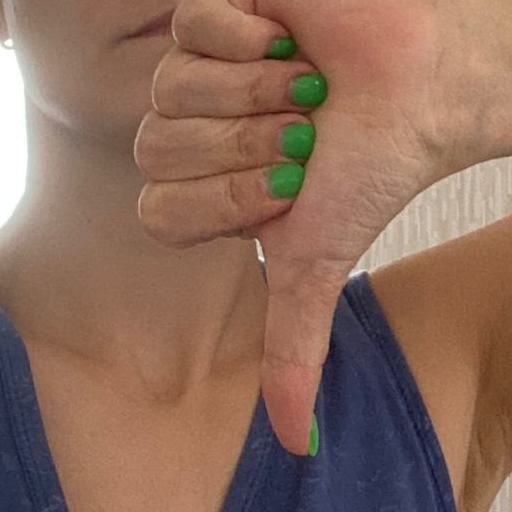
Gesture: dislike